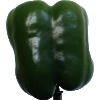
Label: green_pepper